Nisqually people

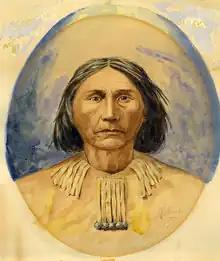
Chief Leschi

On September 9, 1946, the tribe's constitution and bylaws were approved. The constitution was amended in 1994. The governing body of the Tribe is the General Council comprising all enrolled tribal members 18 years of age or older. The day-to-day business and economic affairs of the tribe are overseen by a tribal council composed of seven tribal members elected by the tribe's voting membership.